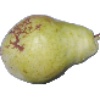
Label: Pear Williams 1